Areti Ketime

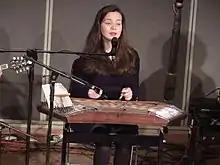

Areti Ketime (born 26 July 1989) is a Greek singer and santur player. She sings traditional Greek songs of various music genres.